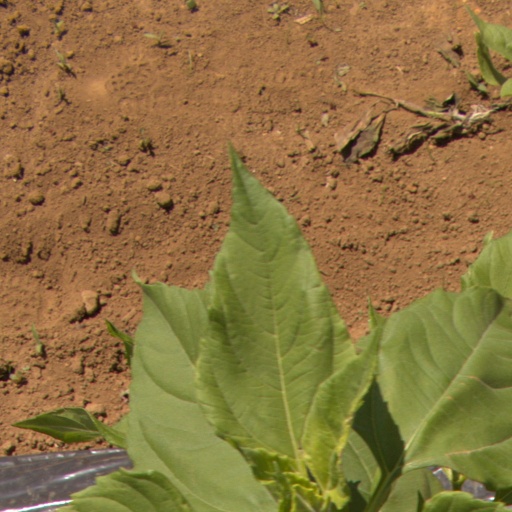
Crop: Jerusalem artichoke